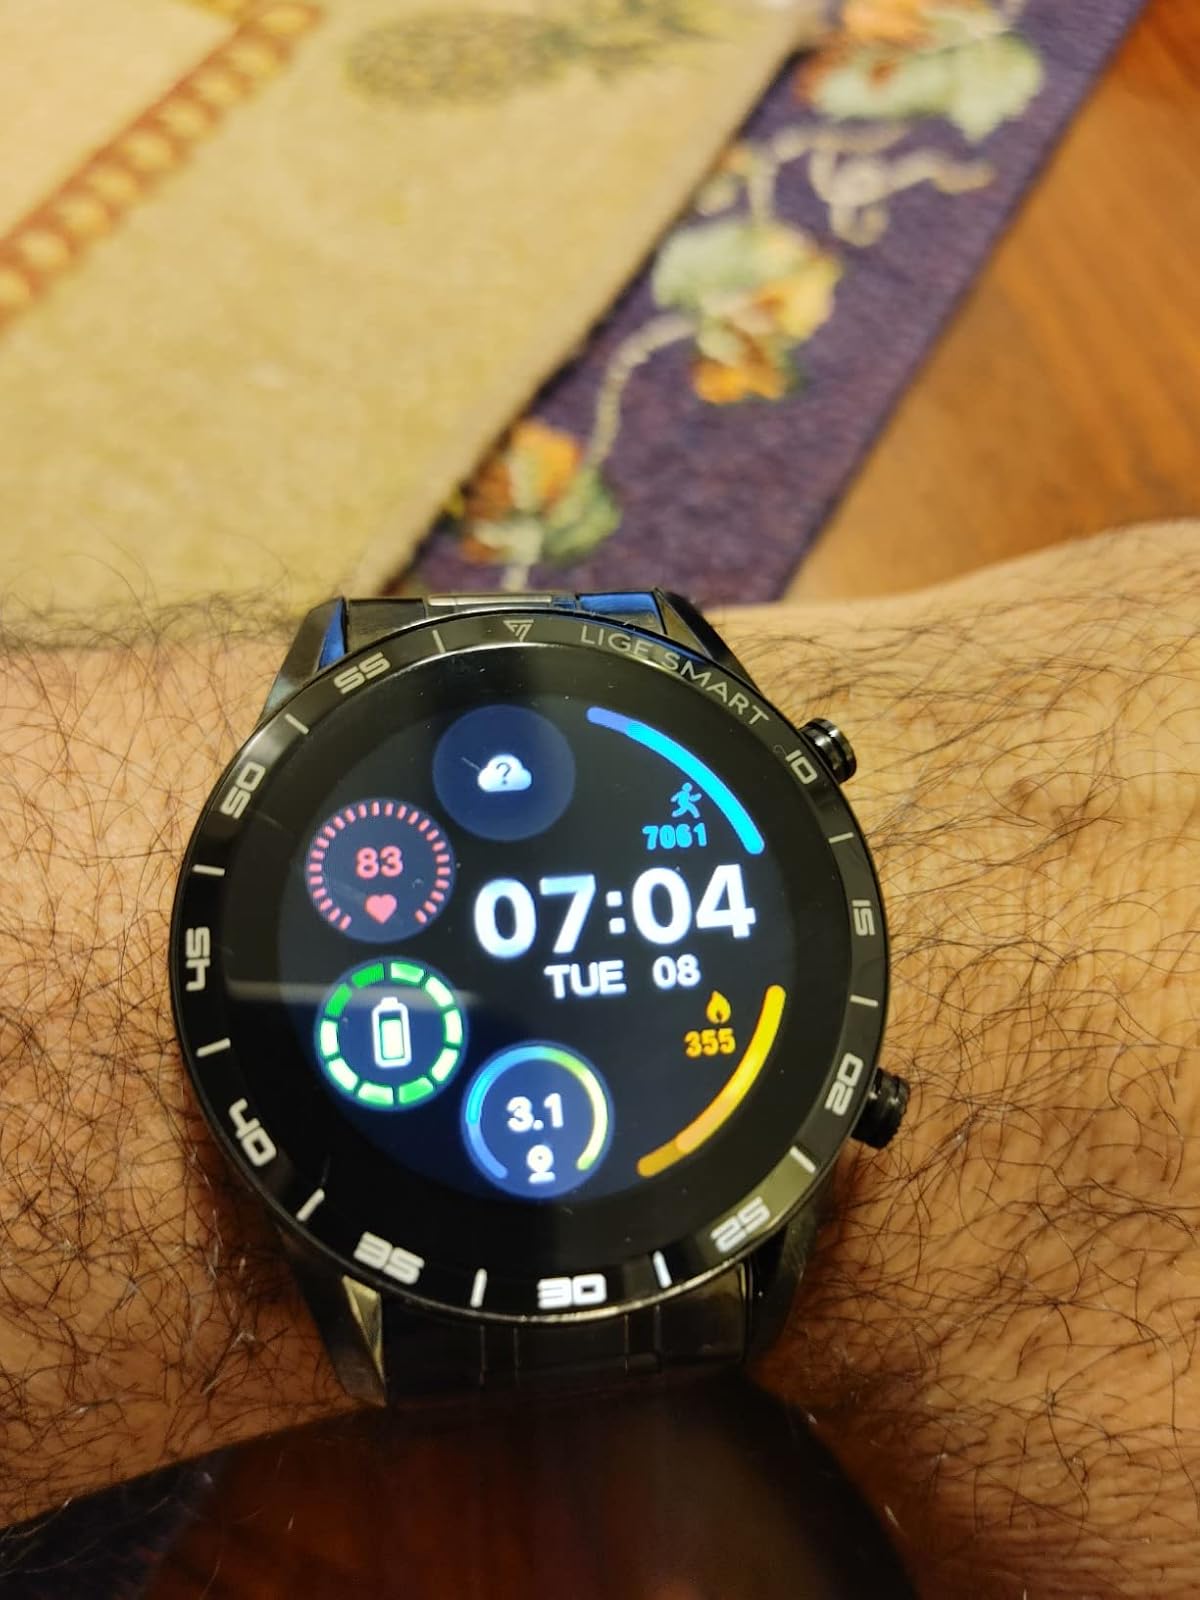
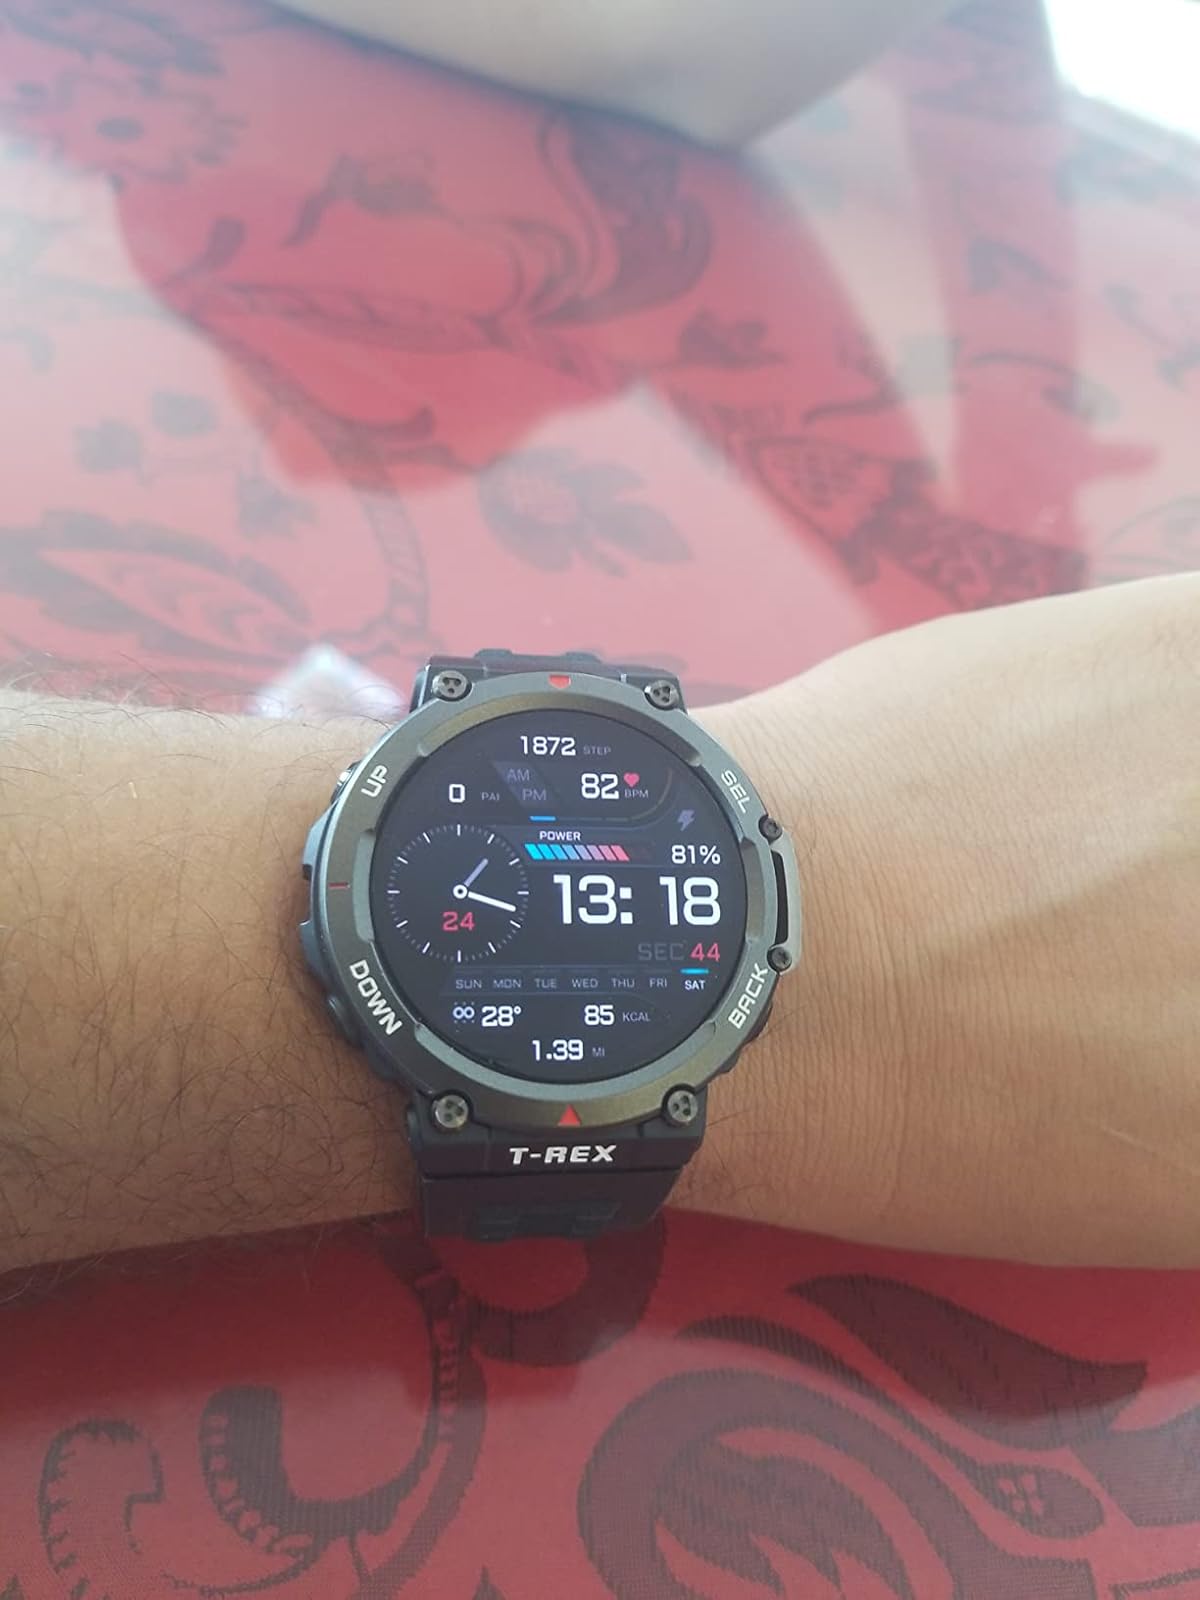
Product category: smartwatch
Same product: no